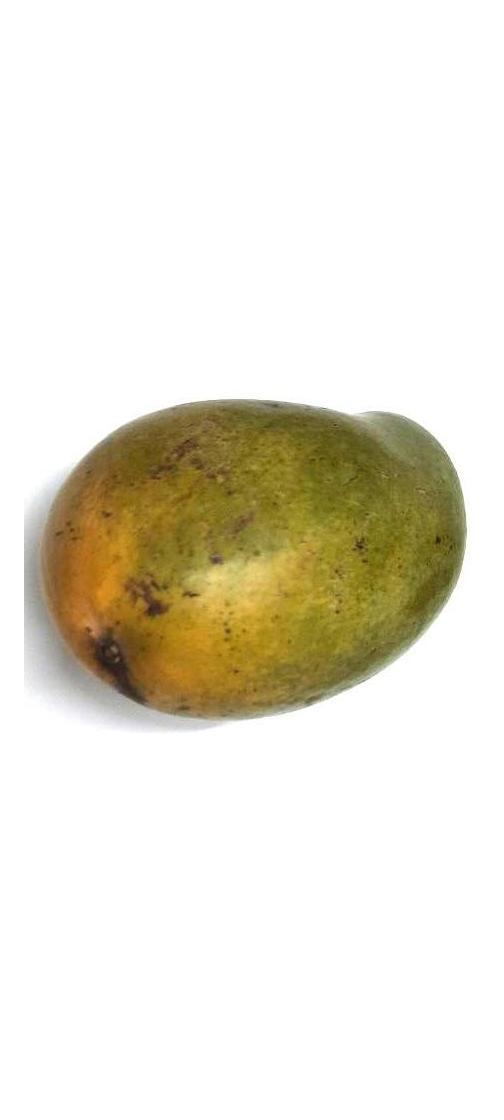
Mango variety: Rupali